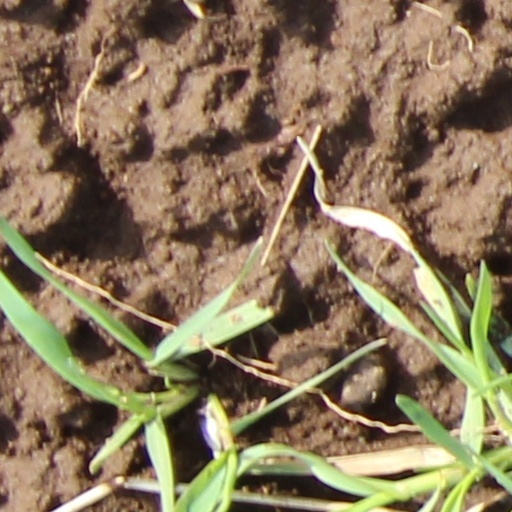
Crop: wheat